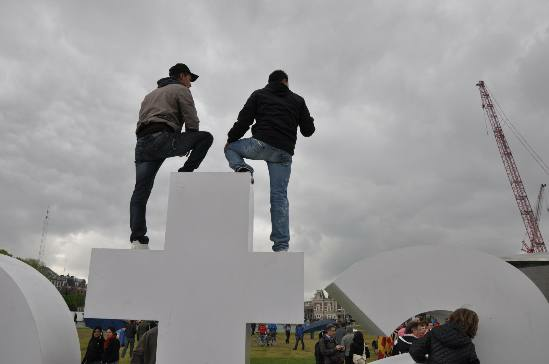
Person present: Yes